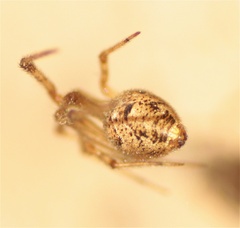
Species: Parasteatoda_tepidariorum